Children's literature

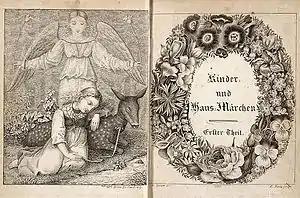
Pages from the 1819 edition of "Kinder- und Haus-Märchen" by the Brothers Grimm

The Brothers Grimm preserved and published the traditional tales told in Germany. They were so popular in their home country that modern, realistic children's literature began to be looked down on there. This dislike of non-traditional stories continued there until the beginning of the next century. In addition to their collection of stories, the Grimm brothers also contributed to children's literature through their academic pursuits. As professors, they had a scholarly interest in the stories, striving to preserve them and their variations accurately, recording their sources.